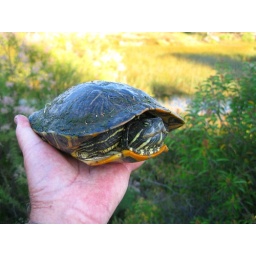
was crossing the road at Lake Murray by the golf course,coming towards the lake